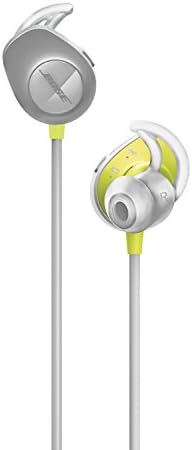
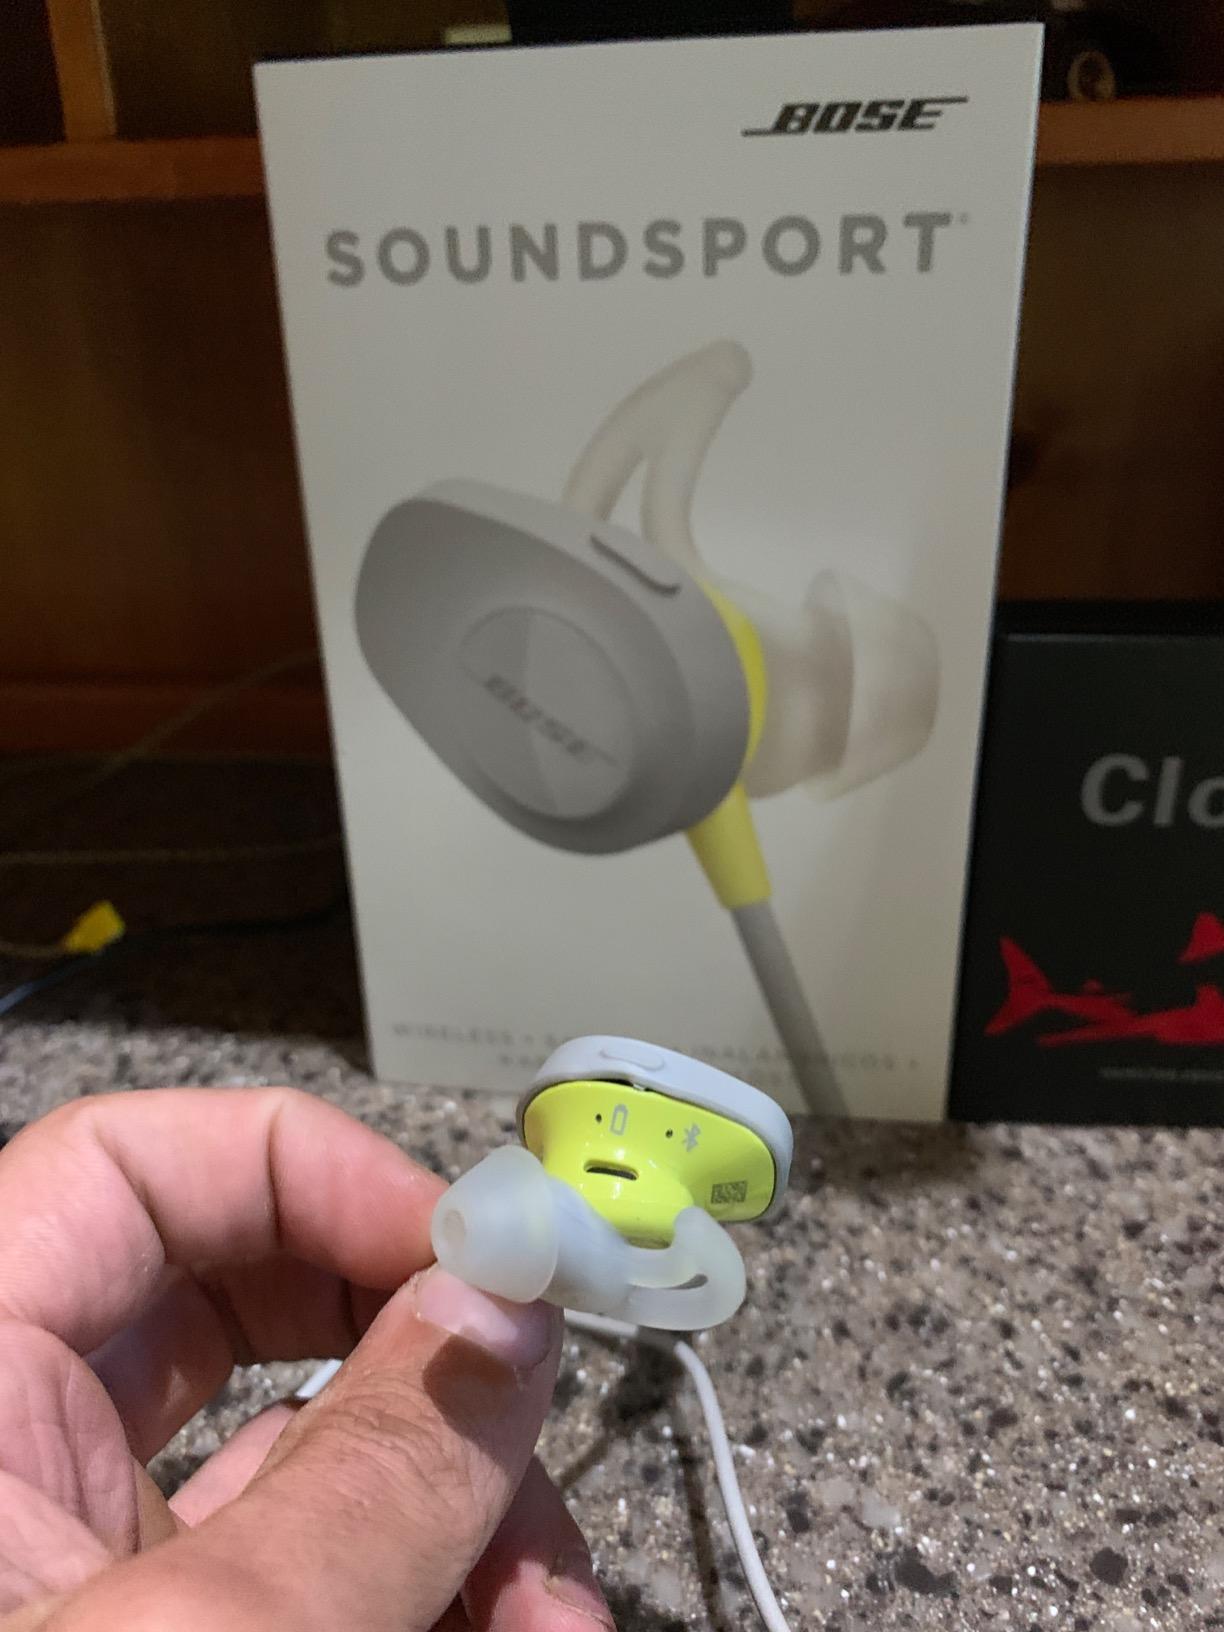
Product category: headphones
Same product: yes